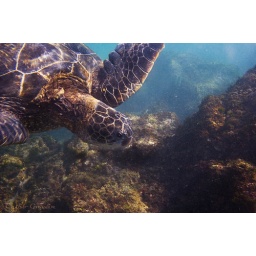
The turtles were hovering over this knob of rock about sixty feet off the beach eating seaweed.